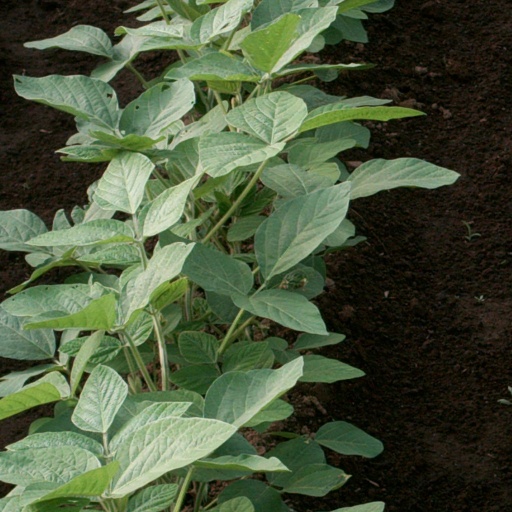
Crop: soybean